Ivanna Blazhkevych

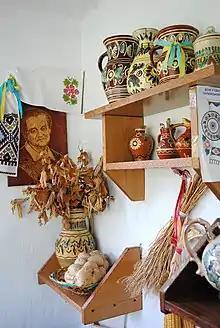
Residence of I.Blazhkevych in Denysiv (now museum)

Ivanna Blazhkevych, maiden surname Borodievych, was born on 9 October 1886 in the village Denysiv, the Kingdom of Galicia and Lodomeria, now Ternopil region, Ukraine. She was the third child in Borodievych's family. Her father was a cultural and public figure and a public teacher. Her mother was of Polish descent, but she considered herself a Ukrainian. Blazhkevych received her primary education in her native village, then studied in the Ternopil seven-year school. Blazhkevych’s brother Yevhen Borodievych fought in the Ukraine Sich Riflemen (USS) and Ukrainian Galician Army (UGA) Legion. He wrote poetry and memoirs and translated works into Ukrainian.